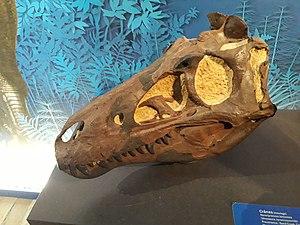
Moulage du crâne d'un Nanotyrannus lancensis (dinosaure, tyrannosauridé). Provenance
Nanotyrannus est un genre éteint de dinosaures théropodes prédateurs de la même famille que Tyrannosaurus rex, dont la validité est remise en question.